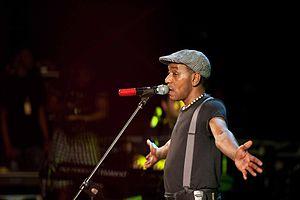
Tito Paris, né le 30 mai 1963 à Mindelo, île de São Vicente au Cap-Vert, est un chanteur et musicien jouant essentiellement de la basse et de la guitare qui a déménagé vers le Portugal à l'âge de 19 ans. Il a une longue carrière derrière lui et est un des musiciens les plus populaires du Cap-Vert. Il mélange avec succès le son traditionnel des mornas, des coladeiras et des funanas avec la musique moderne.